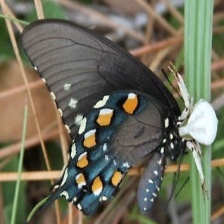
Species: PIPEVINE SWALLOW